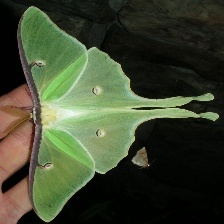
Species: LUNA MOTH